Themie Thomai

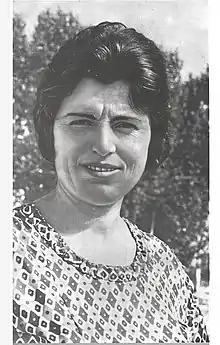
Themie Thomai in 1975

Themie Thomai Prifti (October 31, 1945 – December 19, 2020) was an Albanian politician of the Albanian Party of Labour.